Utah-Idaho Sugar Company

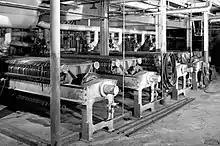
Sugar beet presses at the Garland factory

A $400,000 sugar beet processing factory was constructed in Lehi, Utah. Utah Sugar had been comparing Lehi with American Fork as potential factory locations. The Lehi location was chosen because the city of Lehi offered for a building site plus of land for a beet farm, built a road to the location, bought stock in the company, gave perpetual water rights, and offered other incentives. As another benefit, the Rio Grande Western Railway and Union Pacific Railway passed nearby. "An uncharacteristically exuberant (by Mormon standards) celebration ensued", including bonfires of looted property and free barrels of beer. The location was chosen on November 18, 1890, and the cornerstone was laid on December 26, 1890. Wilford Woodruff was a speaker and a dedicatory prayer was offered by George Q. Cannon. 2000 people attended the cornerstone ceremony. 100 railcars of machinery were delivered from Kilby Manufacturing Company in Cleveland, Ohio to fill the factory, at a cost of $260,000. E. H. Dyer and Company from Cleveland was contracted to build the factory.